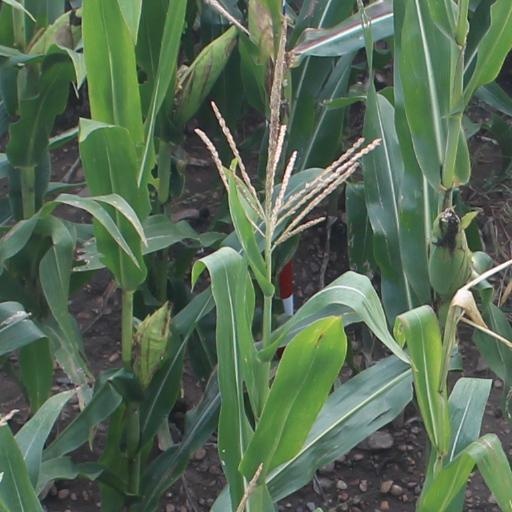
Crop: maize; corn